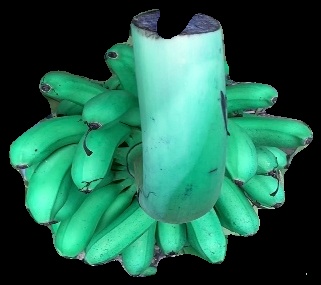
Variety: rasbale
Grade: grade1